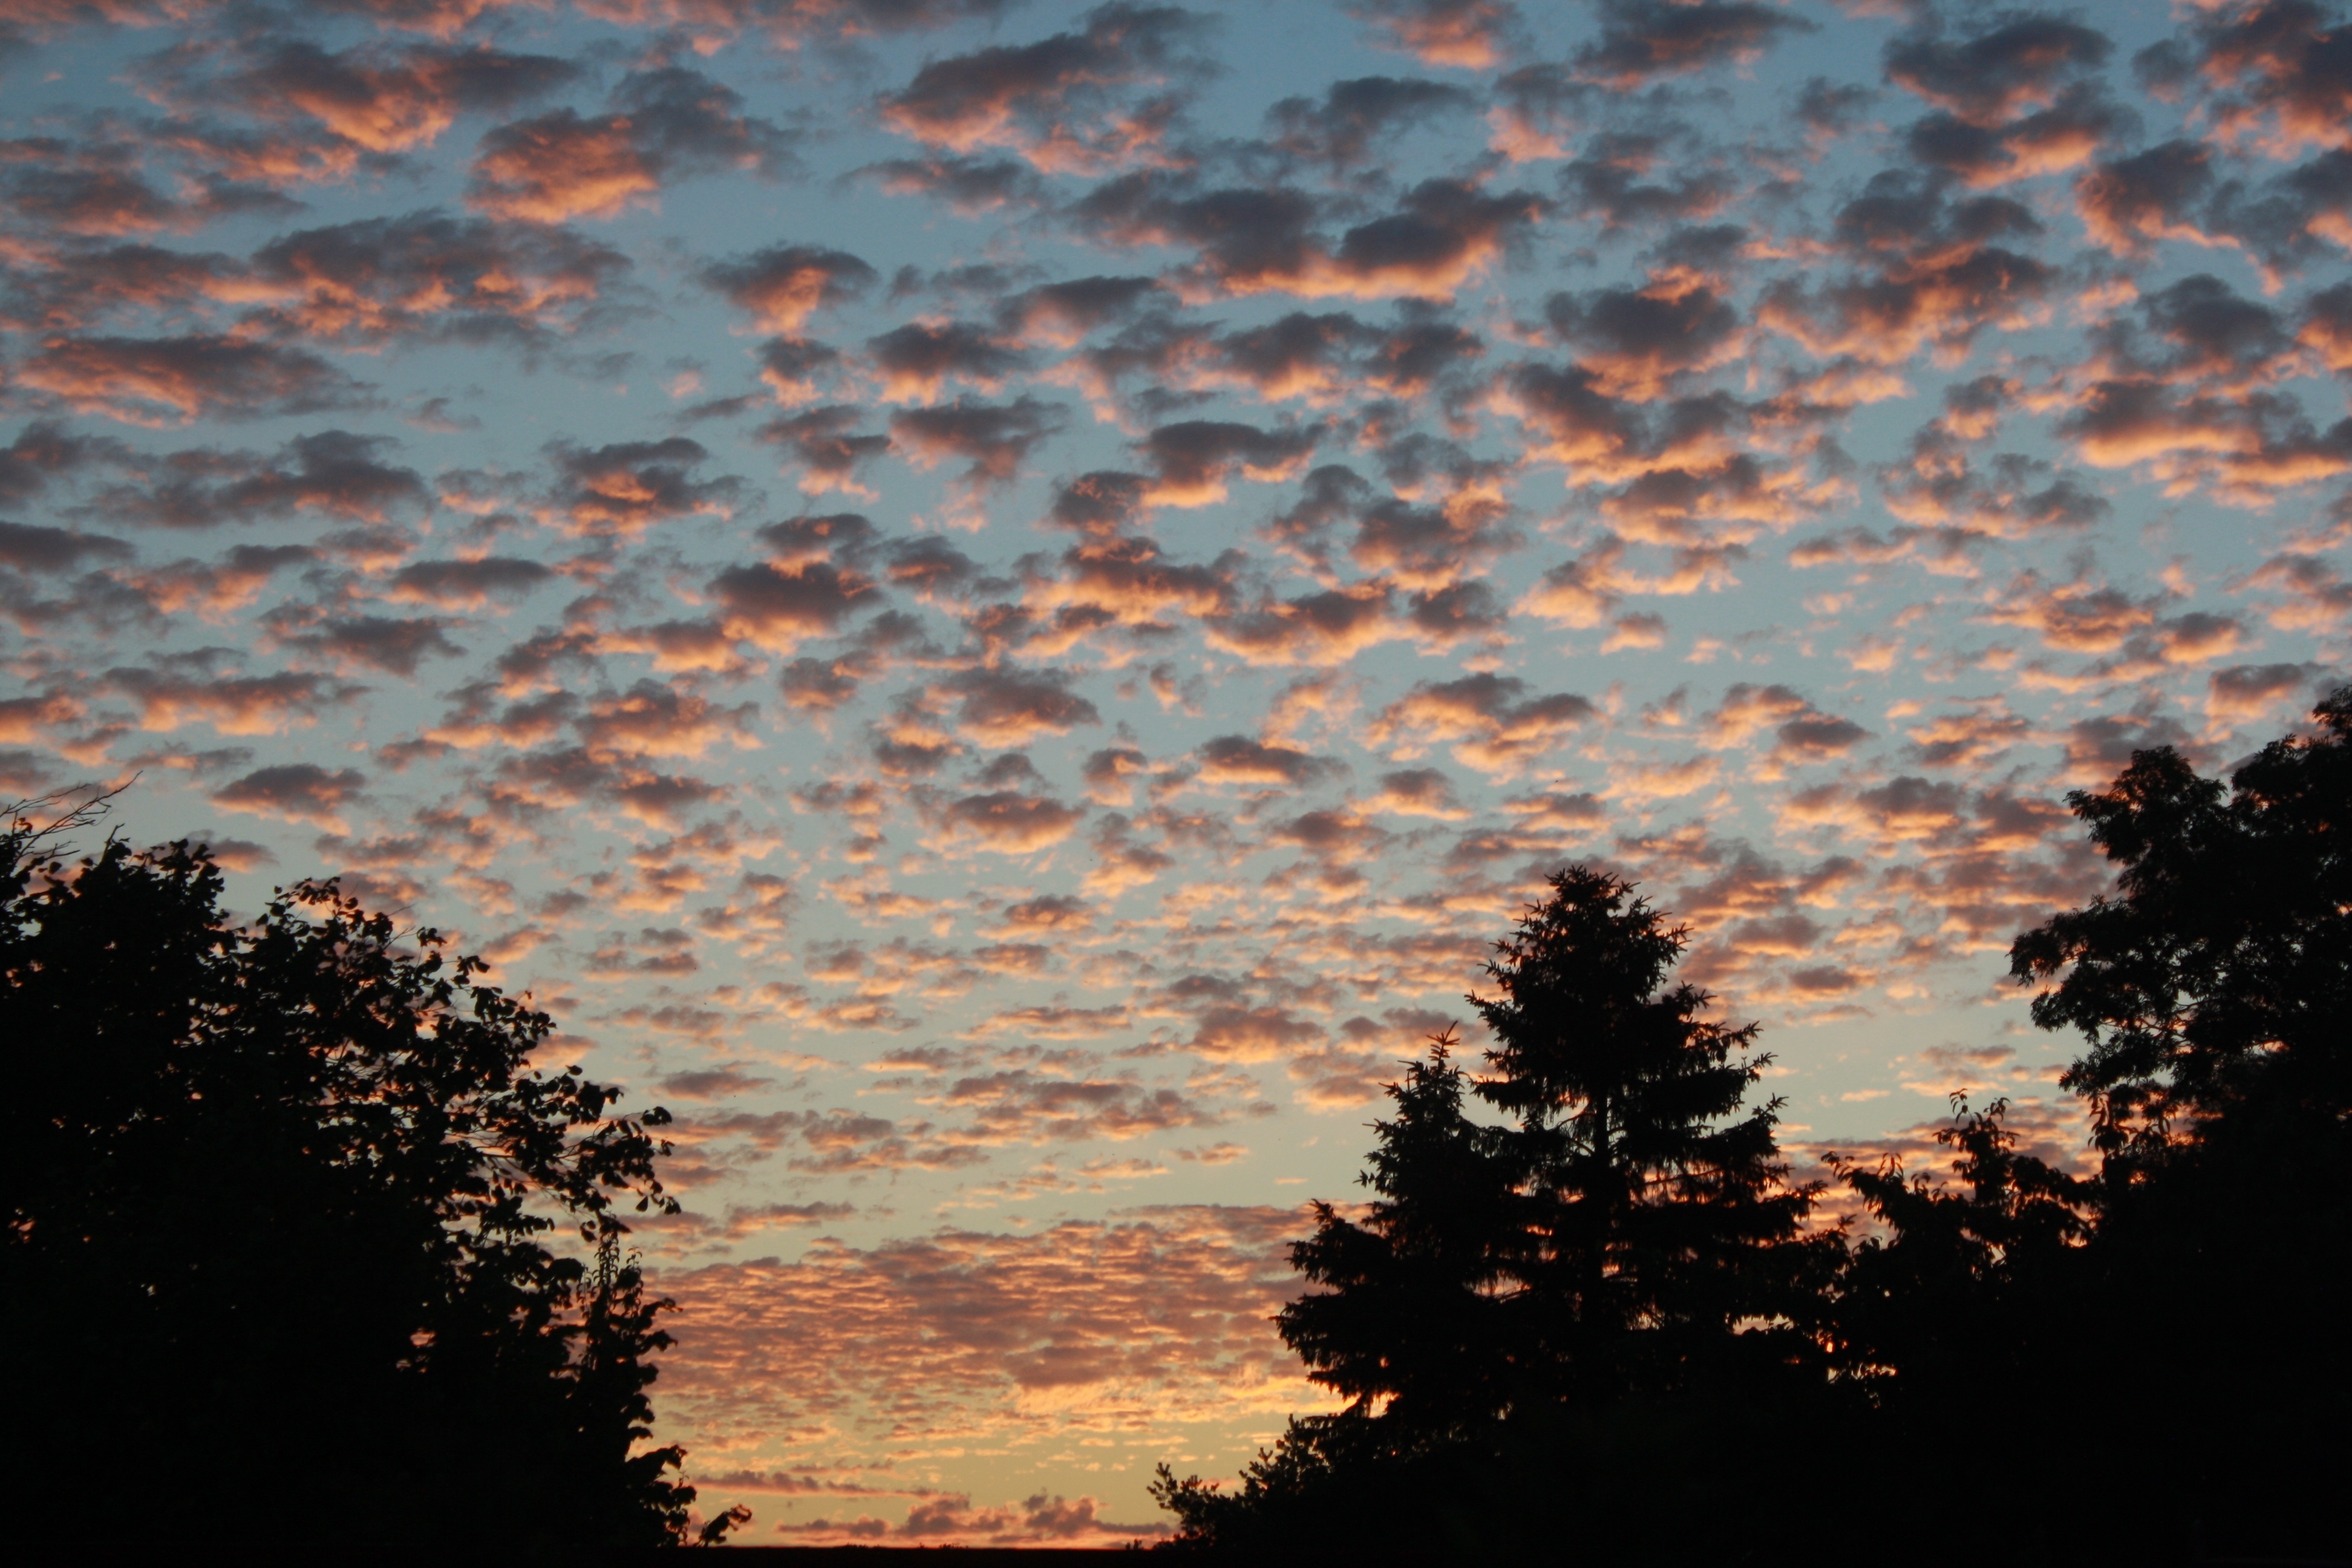
landscape, tree, nature, horizon, branch, cloud, sky, sunrise, sunset, sunlight, morning, dawn, atmosphere, dusk, daytime, evening, cumulus, calm, clouds, afterglow, phenomenon, orange sky, meteorological phenomenon, atmosphere of earth, red sky at morning